The Last Island

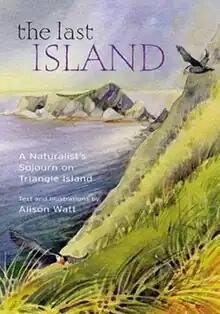
First edition cover of Canadian release

The Last Island: A Naturalist's Sojourn on Triangle Island is a non-fiction memoir, written by Canadian writer Alison Watt, first published in September 2002 by Harbour Publishing. In the book, the author chronicles her return to Triangle Island, a bird sanctuary off the northern tip of Vancouver Island. Watt spent four months studying tufted puffins with her mentor Anne Vallee, returning 16 years later after Vallee's death. "The Last Island" is written in "beautiful language combined with watercolour paintings" with the power to "transport the reader to the island".